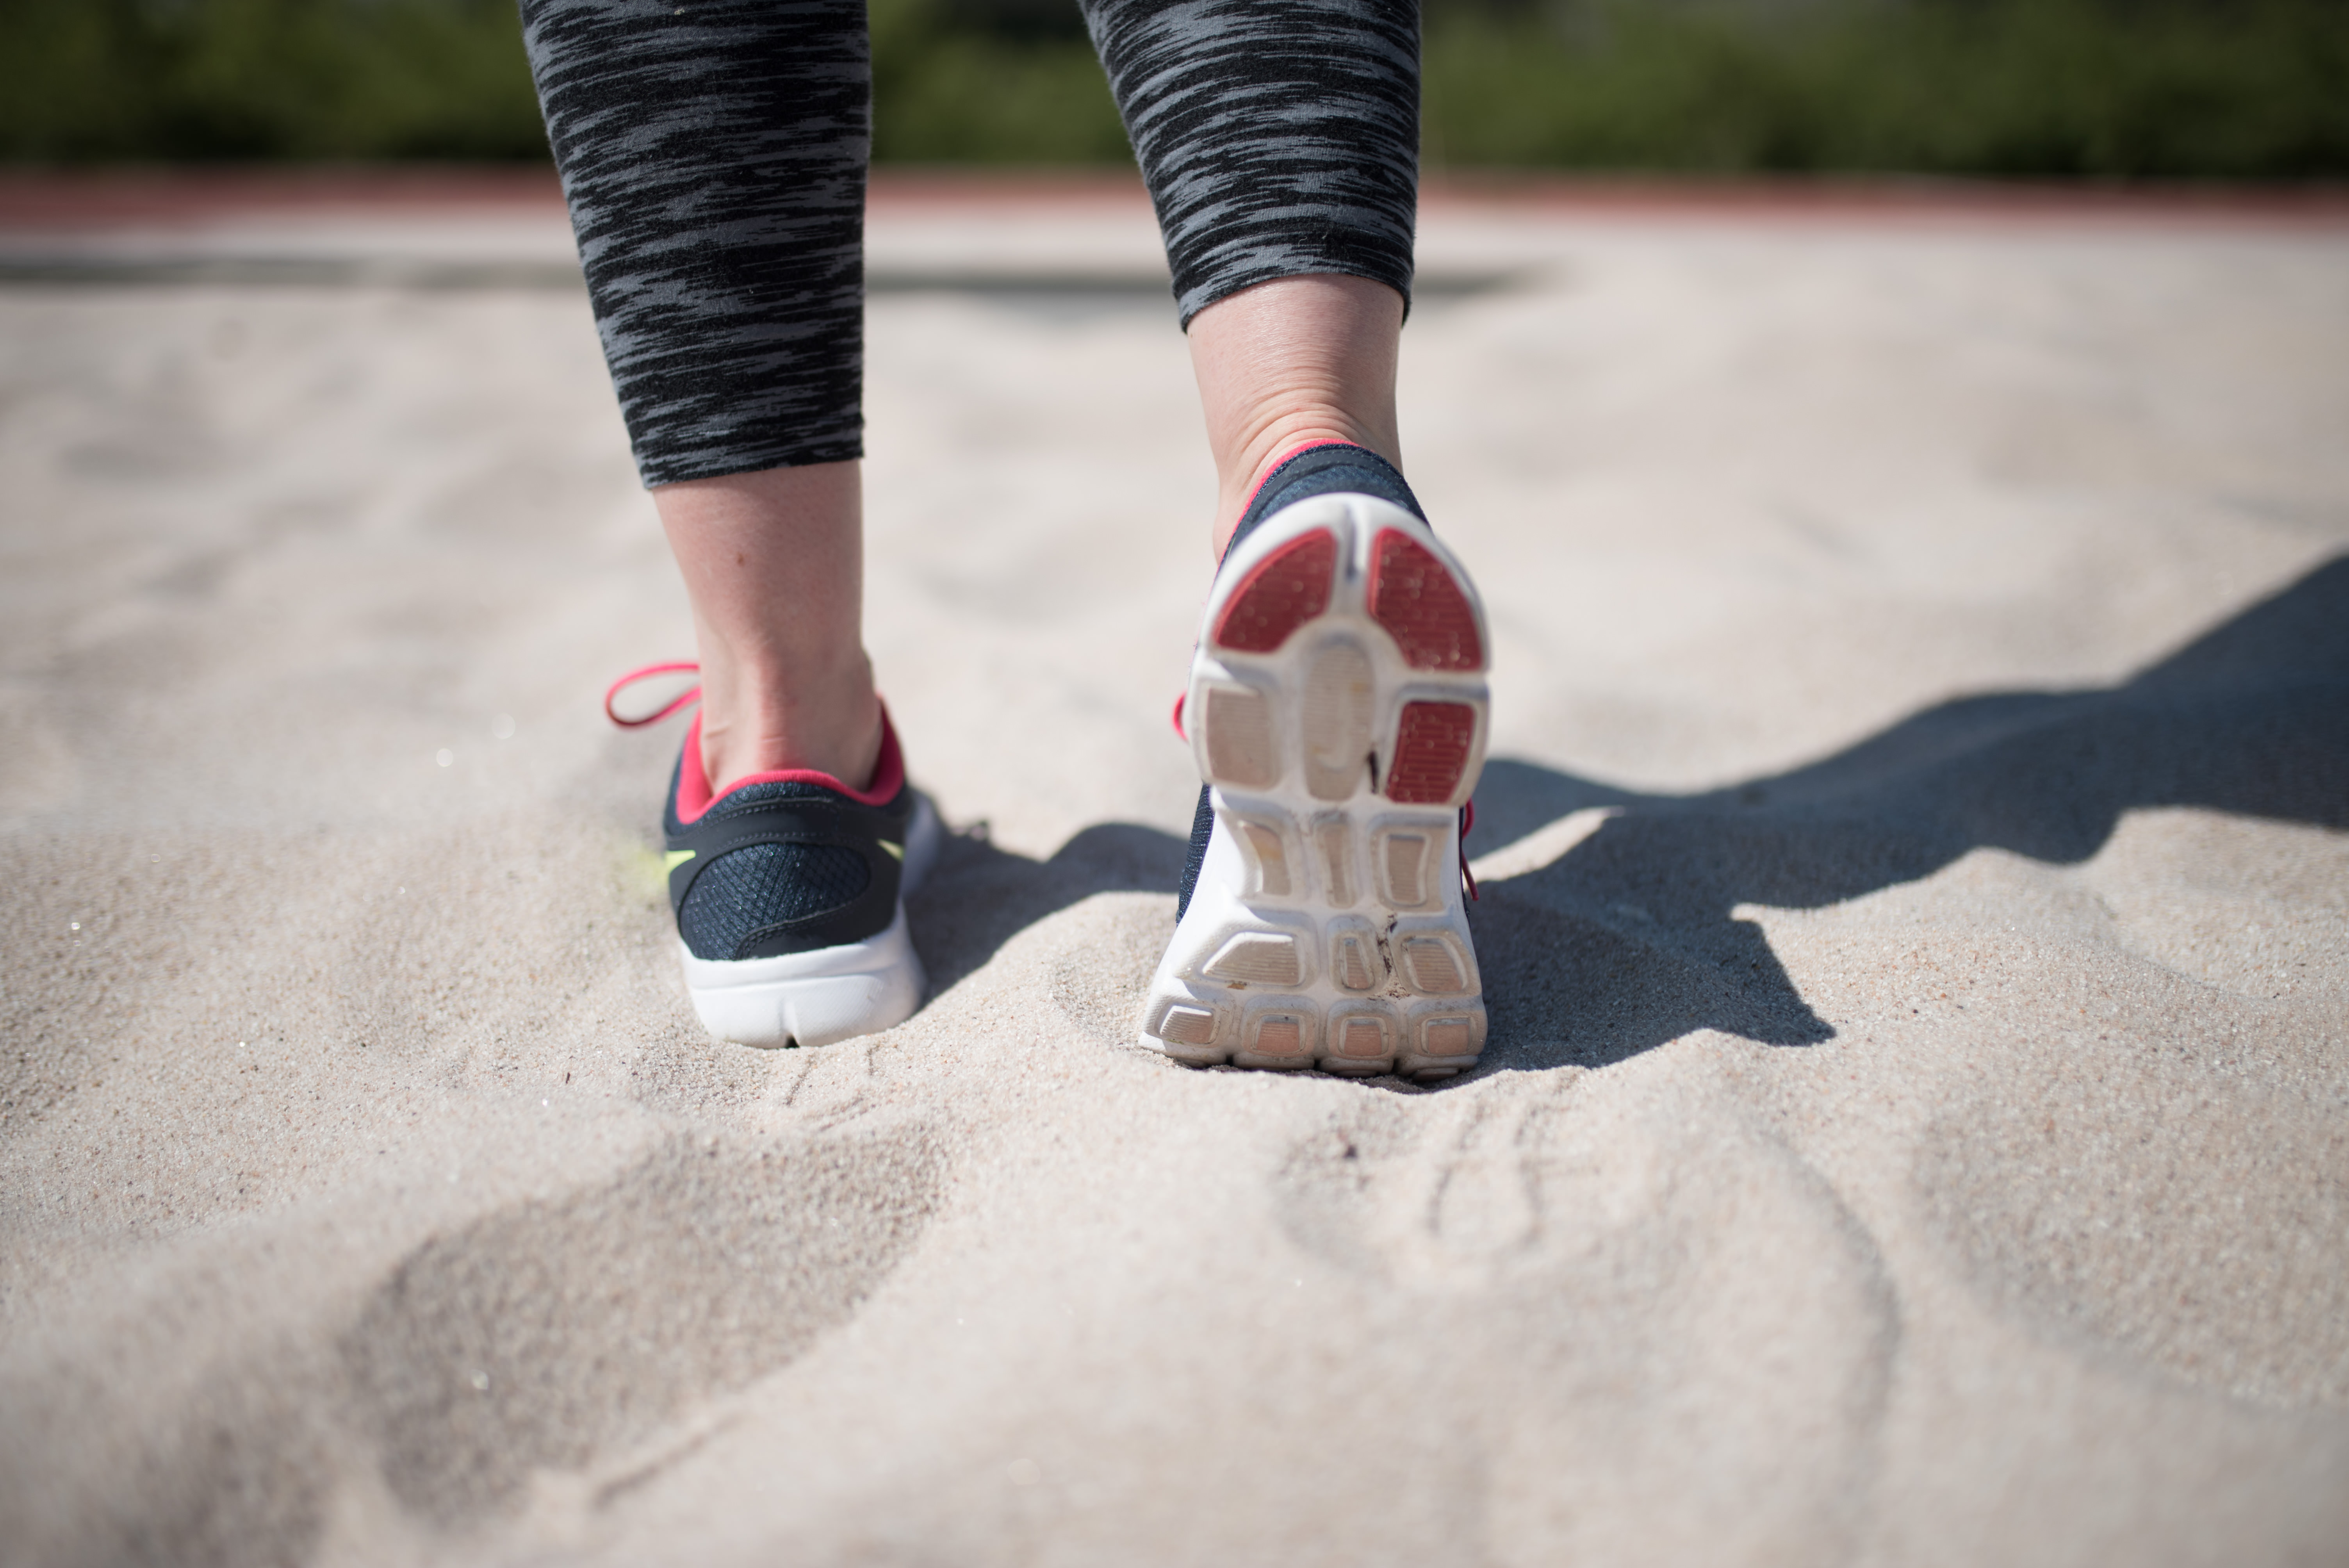
footwear, human leg, red, ankle, leg, shoe, pink, joint, fashion, calf, foot, human body, street fashion, walking, photography, fashion accessory, knee, jeans, play, sock, beige